Metric prefix

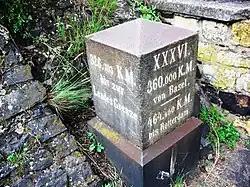
Distance marker on the Rhine at Rüdesheim: 36 (XXXVI) myriametres from Basel. The stated distance is 360 km; the decimal mark in Germany is a comma.

Some of the prefixes formerly used in the metric system have fallen into disuse and were not adopted into the SI. The decimal prefix for ten thousand, "myria-" (sometimes spelt "myrio-"), and the early binary prefixes "double-" (2×) and "demi-" (×) were parts of the original metric system adopted by France in 1795,